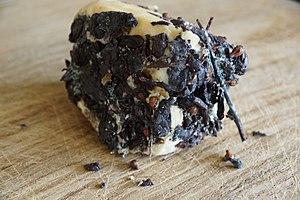
Tomme de savoie au marc de raisin.
En viniculture, le marc de raisin est l'ensemble des résidus secs résultant du pressurage ou du foulage des raisins ainsi que de la cuvaison. De cette dernière est issu le marc dit de cuve ou de vin dont la distillation produit de l'eau-de-vie de marc, ce marc étant en outre valorisé comme condiment.